Le Moniteur (Haiti)

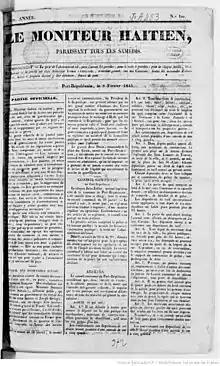
Front page of the first issue of Le Moniteur haïtien, published on February 8, 1845

Le Moniteur (or Le Moniteur haïtien) is the official journal of the Republic of Haiti, published in Port-au-Prince. Initially a weekly newspaper, "Le Moniteur" has been published twice a week since 1876.